Michael Swann

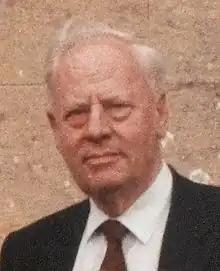
Swann in 1987

Michael Meredith Swann, Baron Swann, (1 March 1920 – 22 September 1990) was a British molecular and cell biologist. He was appointed chairman of the BBC, awarded a knighthood and subsequently a life peerage.